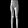
Label: Trouser